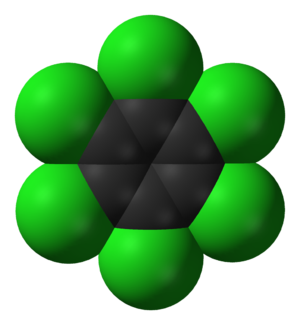
Hexachlorbenzen
Kuglekalotmodel af hexachlorbenzen
Hexachlorbenzen eller perchlorbenzen er en organisk chlorforbindelse med molekylformlen C₆Cl₆ og er kendt under forskellige forkortelser HCB, PCB, BHC og på grund af dets kræftfremkaldende, bio-akkumulerende og persisterende egenskaber karakteriseres HCB som et af verdens 12 farligste stoffer. Det er et fungicid der tidligere blev brugt til frø-behandling specielt af hvede for at hindre svampeangreb. Hexachlorbenzen er en persisterende miljø-gift og er blevet forbudt ifølge Stockholm-konventionen af 2001 om persisterende pesticider og andre organiske forurenere. HCB er ifølge Miljøstyrelsen forbudt at fremstille, importere, markedsføre og anvende, og utilsigtet produktion og udledning af HCB skal begrænses mest muligt.